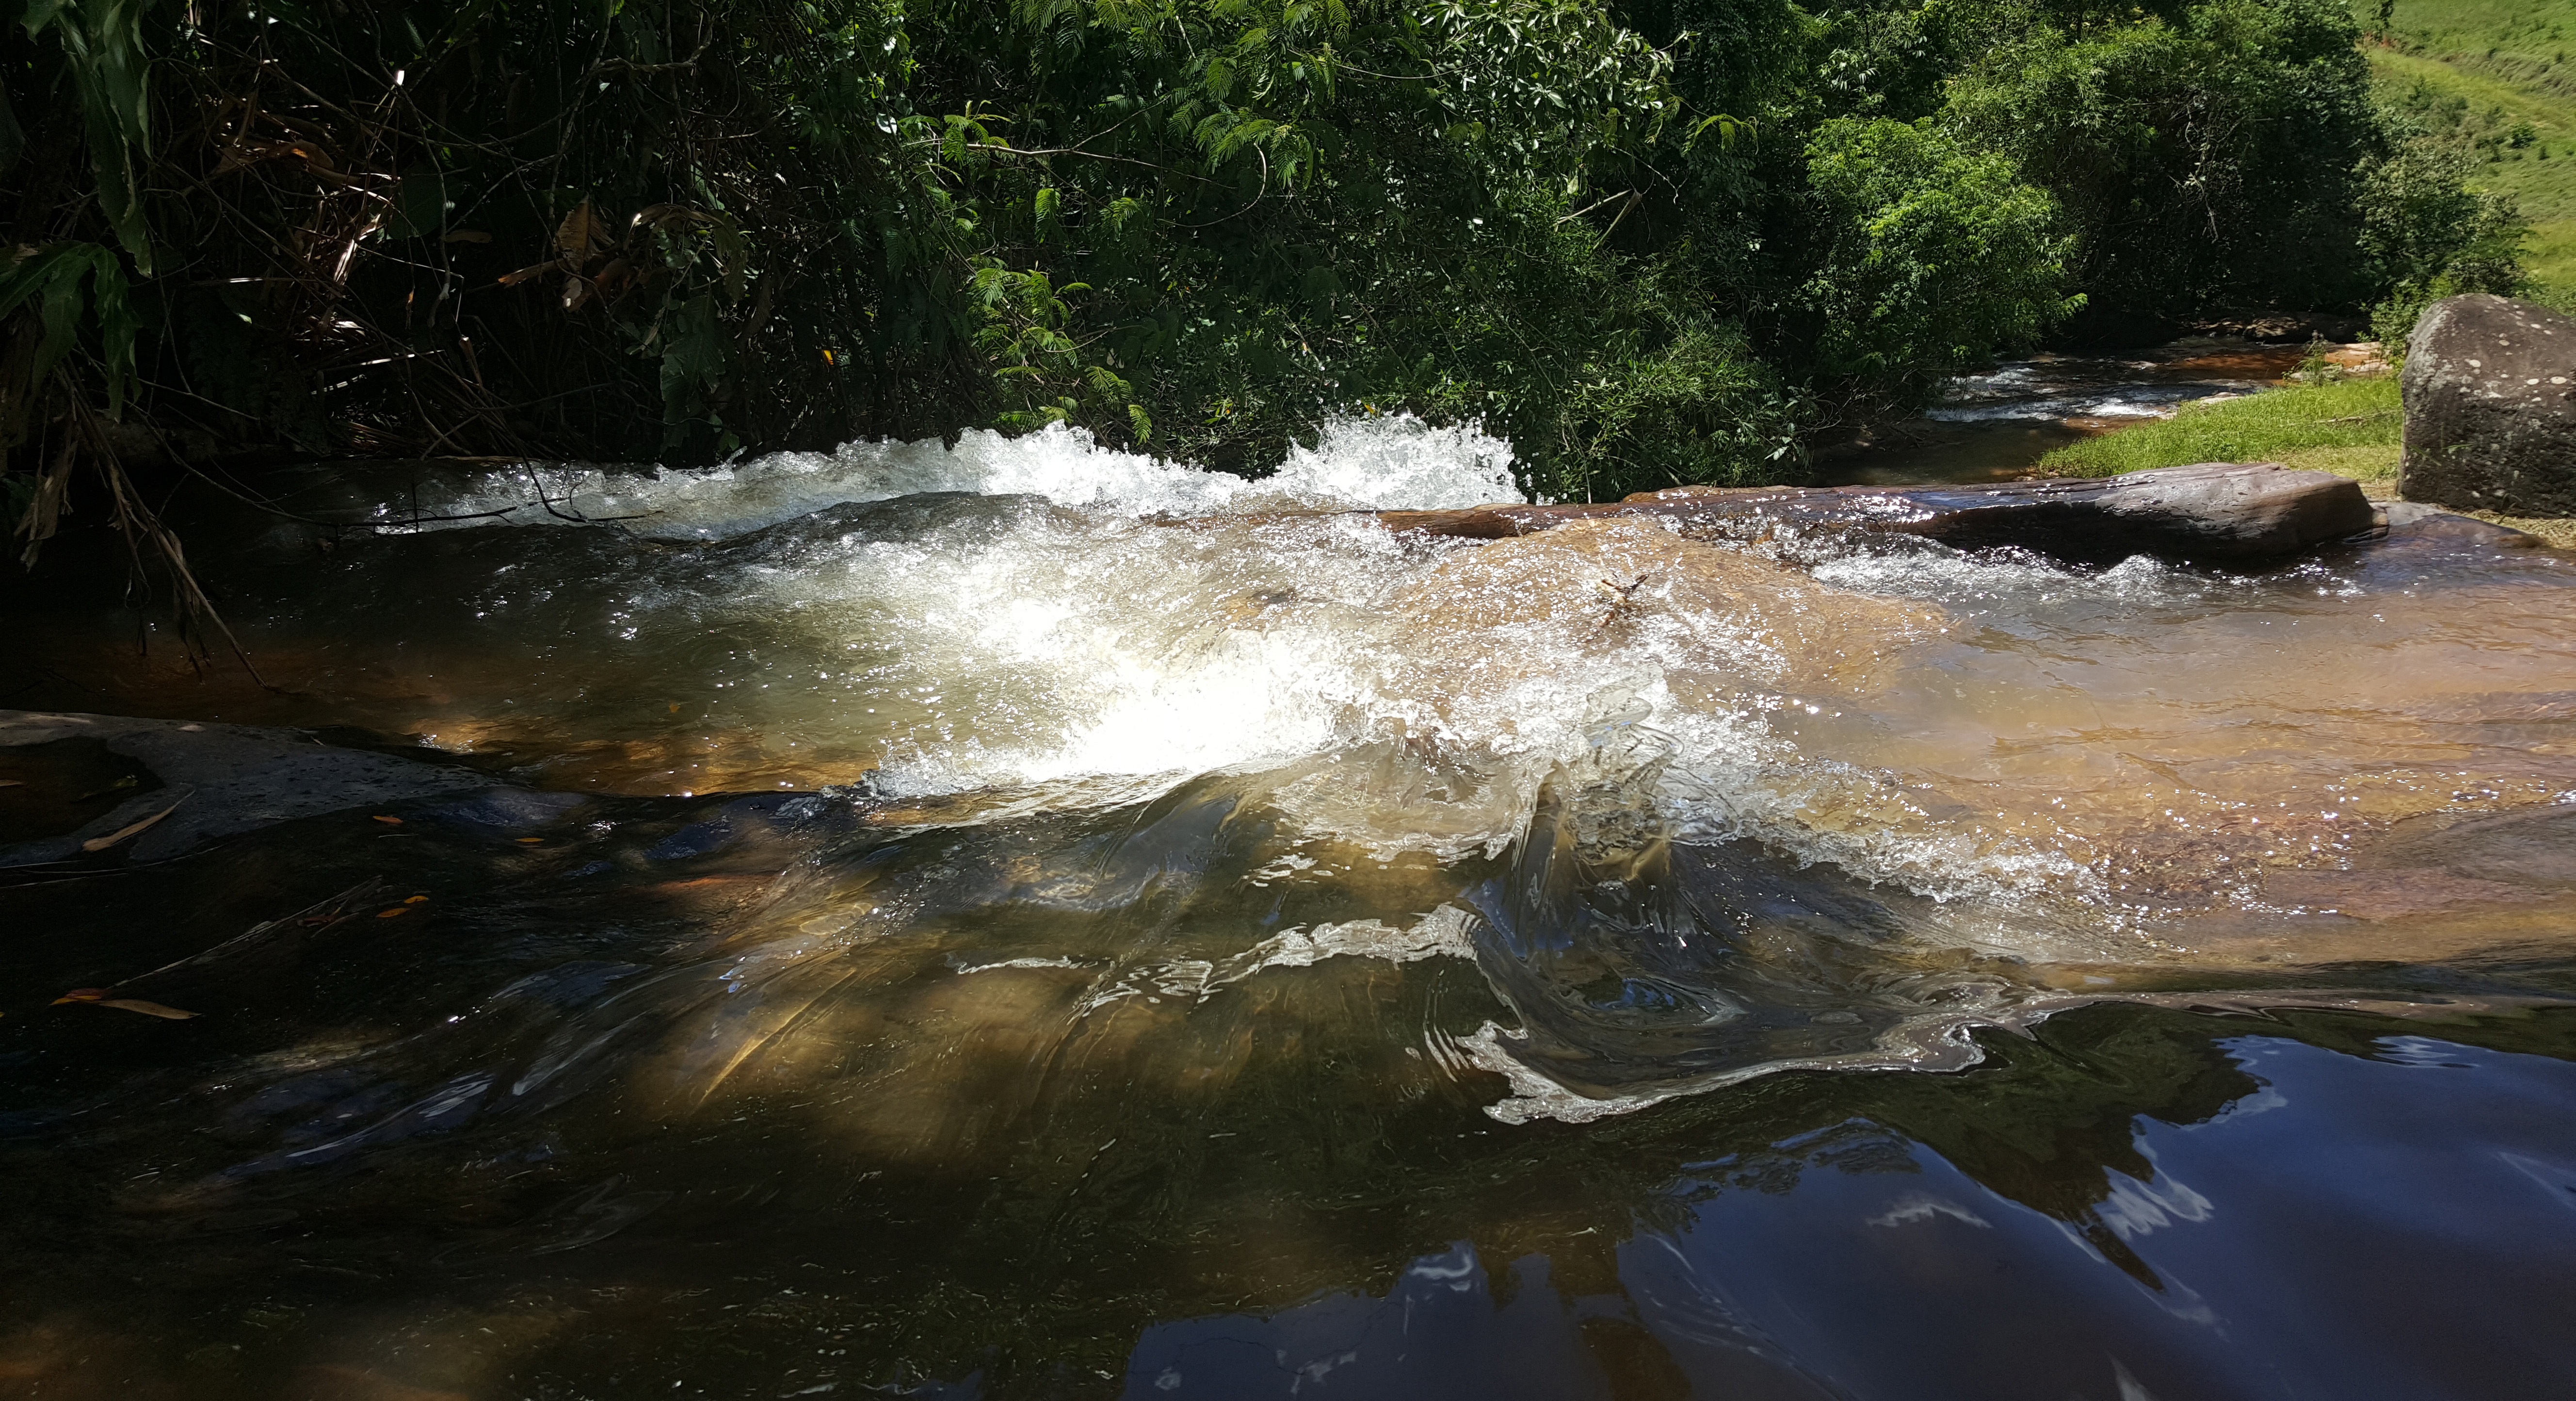
water, nature, rock, waterfall, creek, river, pond, stream, reflection, rapid, body of water, water feature, watercourse, landform